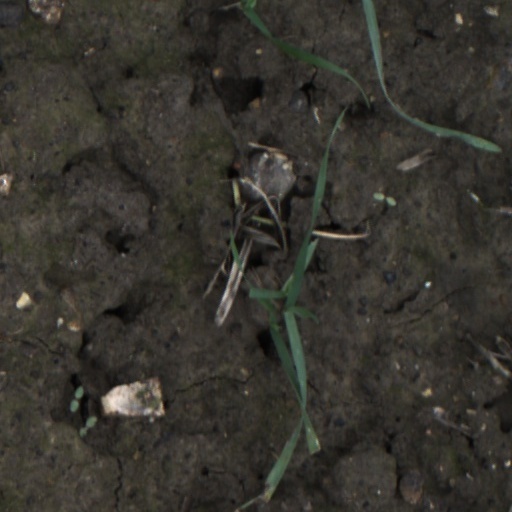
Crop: wheat